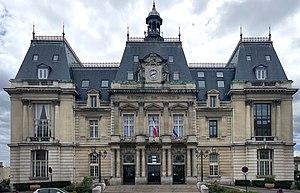
Hôtel de ville de Saint-Maur-des-Fossés.
Saint-Maur-des-Fossés est une commune française située dans le département du Val-de-Marne, en région Île-de-France.